Books in the Netherlands

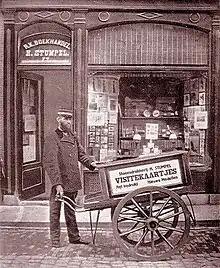
Stumpel bookseller in Hoorn, circa 1910

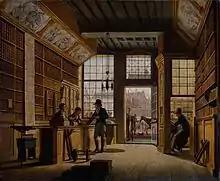
P. Meijer Warnars' bookshop in Amsterdam, painted 1820 by Johannes Jelgerhuis

As of 2018, Wolters Kluwer ranks as the Dutch biggest publisher of books in terms of revenue. Other notable Dutch houses include Brill (est. 1683) and Elsevier (est. 1880).